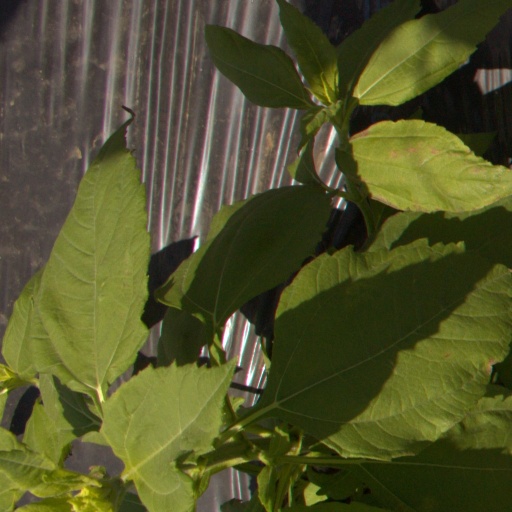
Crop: Jerusalem artichoke